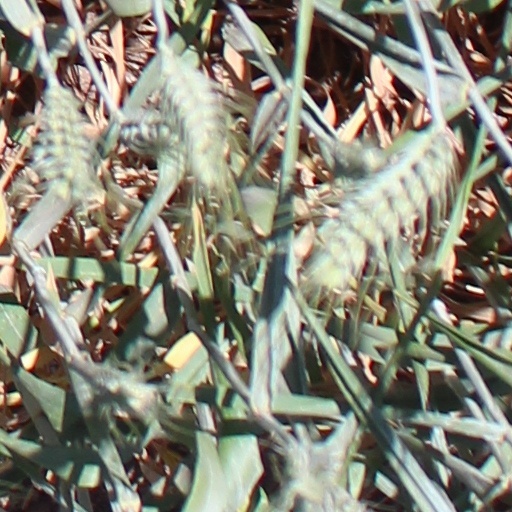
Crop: wheat